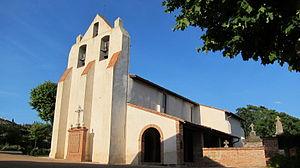
Pin-Balma (Haute-Garonne, France)
Pin-Balma est une commune française située dans le département de la Haute-Garonne en région Occitanie.
La liste des églises de la Haute-Garonne recense de manière exhaustive les églises situées dans le département français de la Haute-Garonne.